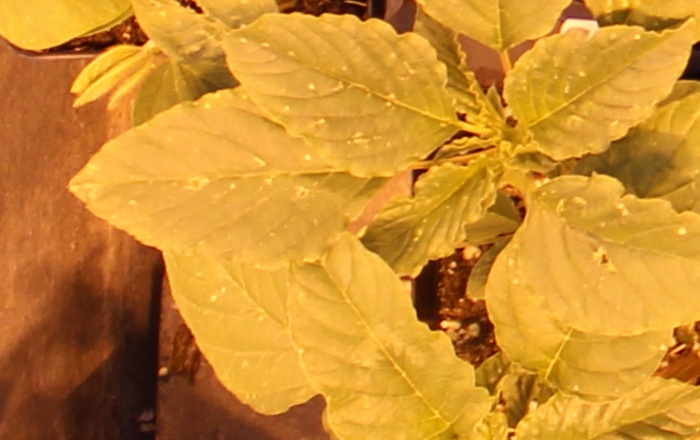
Label: Palmer Amaranth